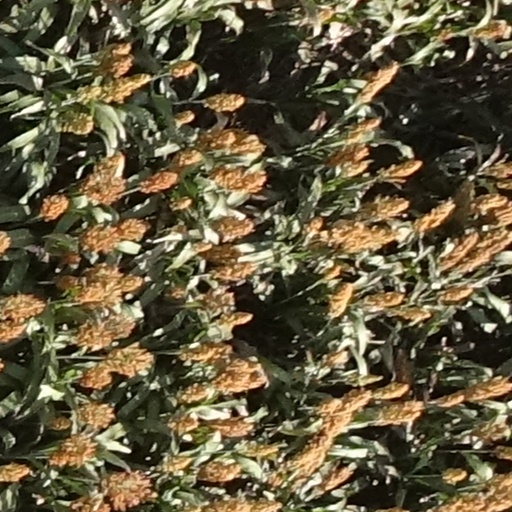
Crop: sorghum